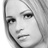
Emotion: neutral